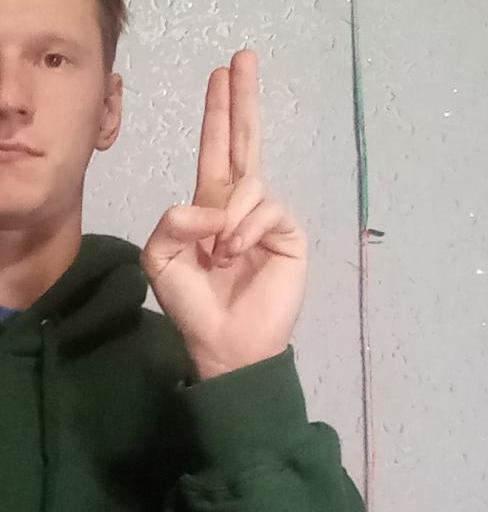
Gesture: two_up